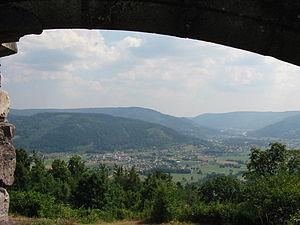
L’abbaye du Saint-Mont ou abbaye du mont Habend est une abbaye française catholique située à cheval sur les territoires des communes de Saint-Étienne-lès-Remiremont et Saint-Amé, communes françaises du département des Vosges et de la région Grand Est. L'abbaye est installée à 672 m d'altitude, sur un éperon avancé au confluent des vallées de la Moselle et de la Moselotte.